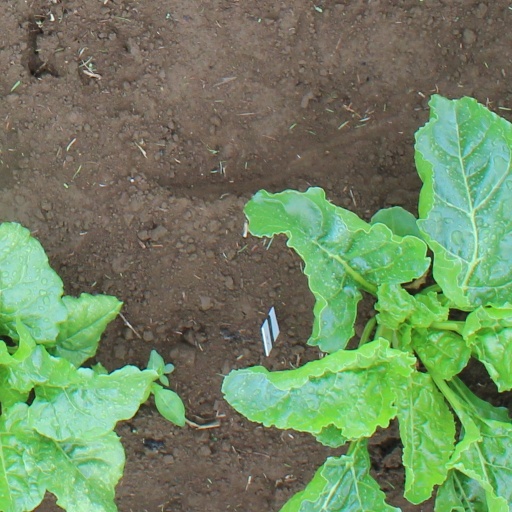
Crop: sugar beet